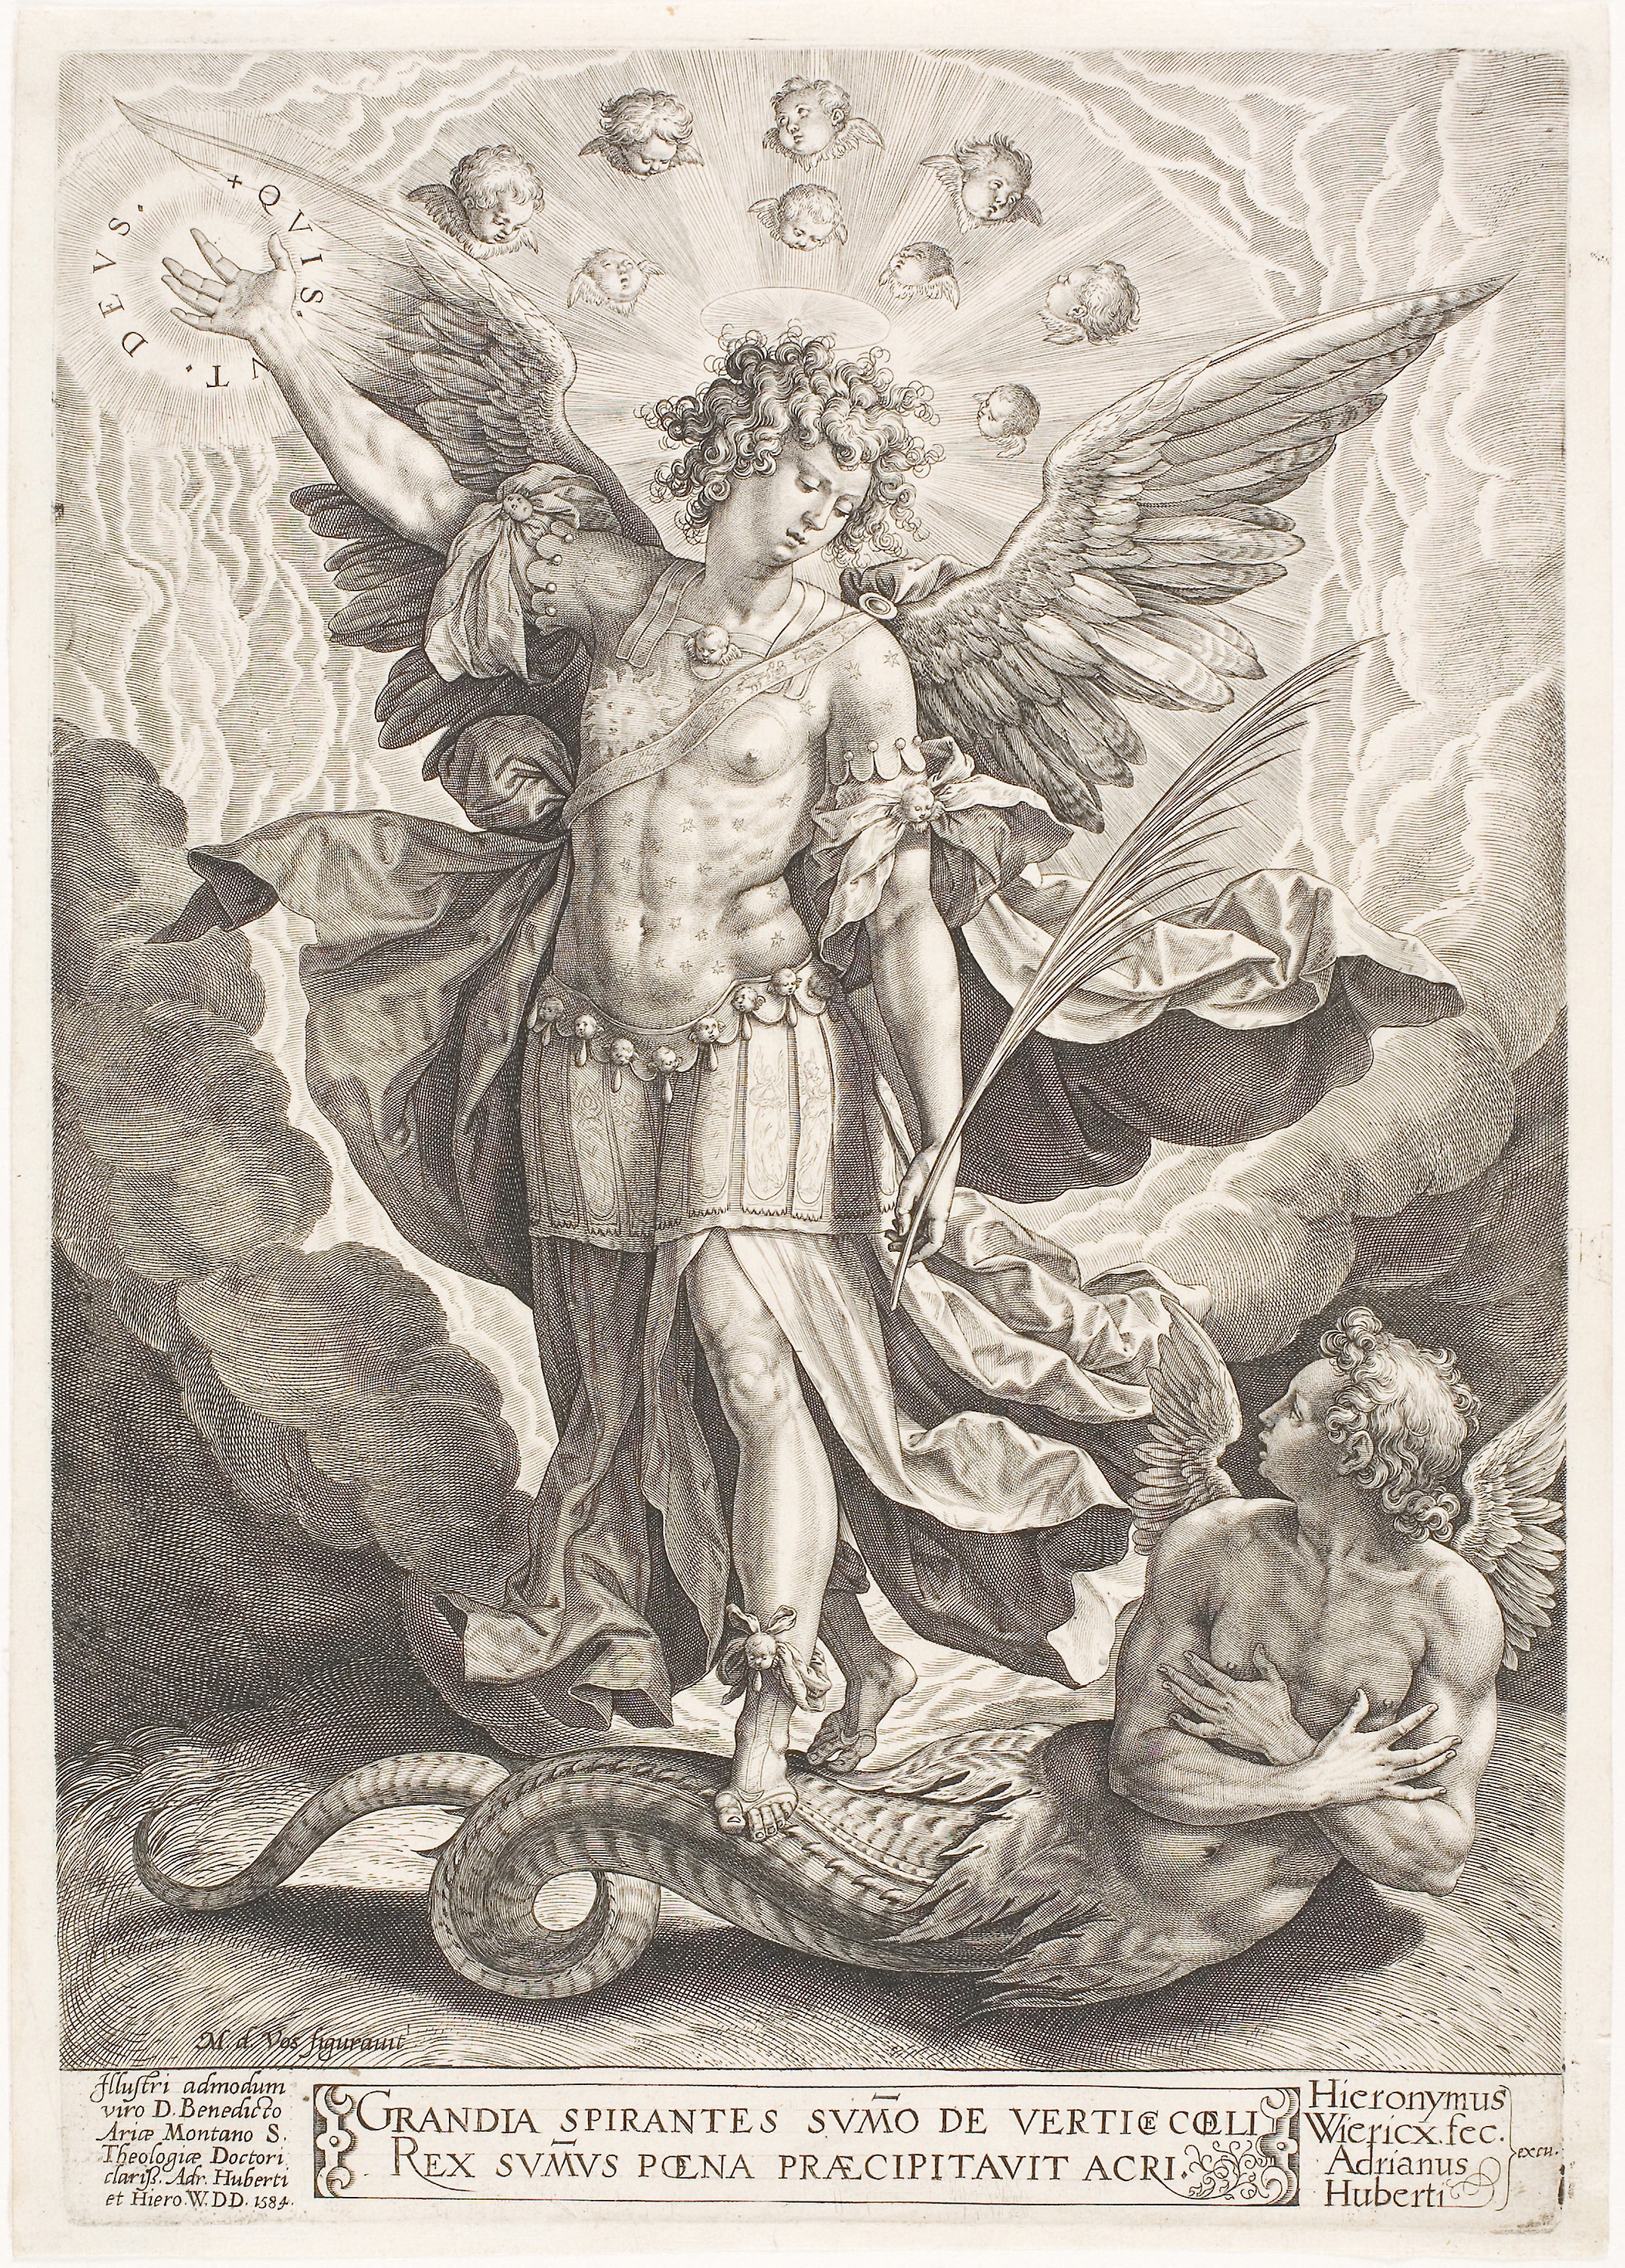
art, mythical creature, mythology, fictional character, illustration, black and white, artwork, history, visual arts